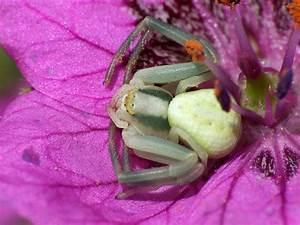
spider